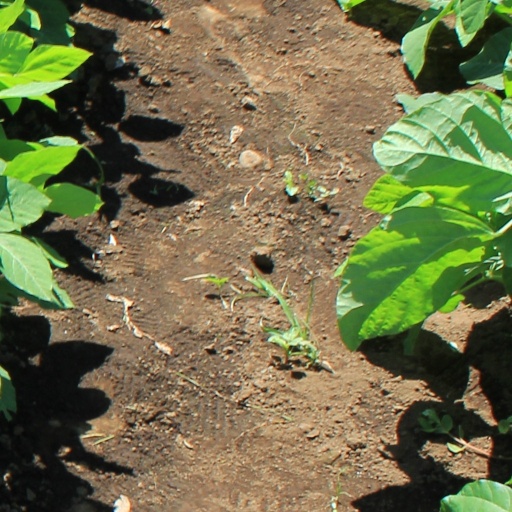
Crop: soybean